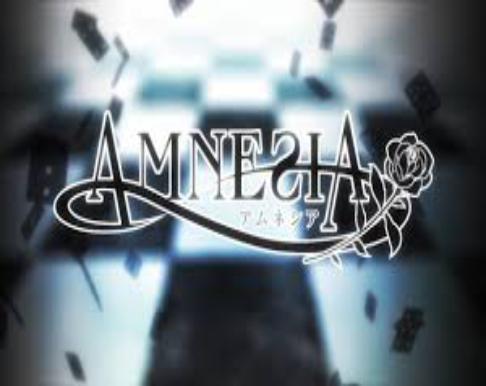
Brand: amnesia
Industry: Clothes